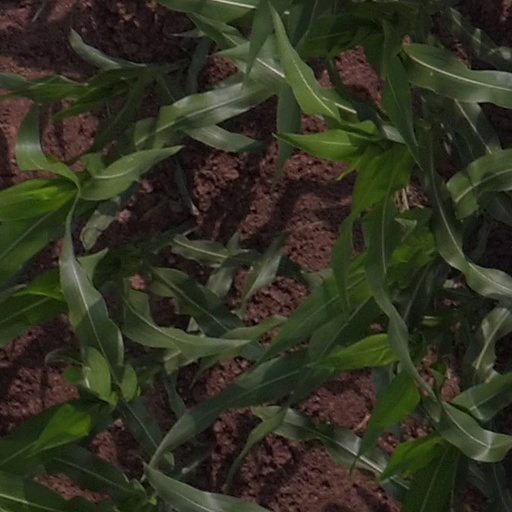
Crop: maize; corn